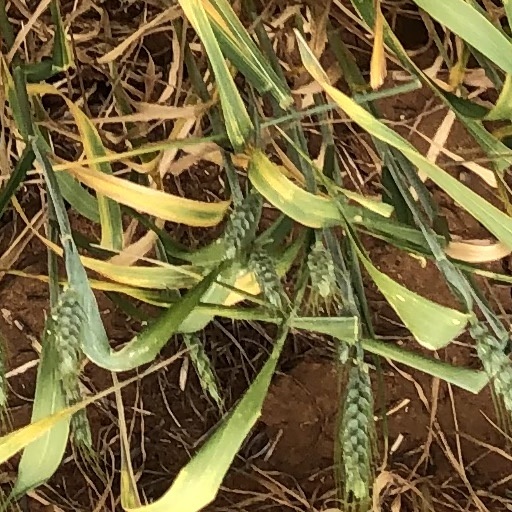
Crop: wheat